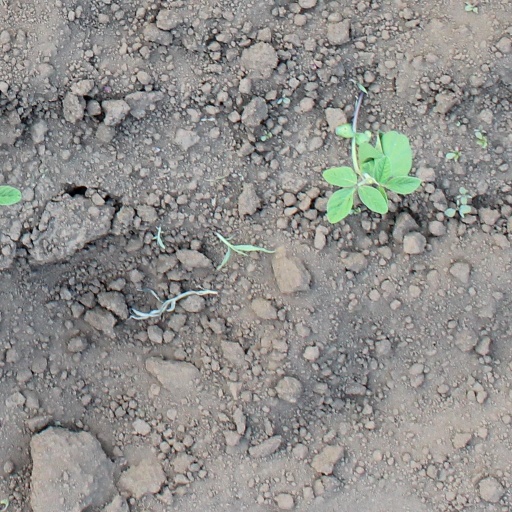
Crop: soybean